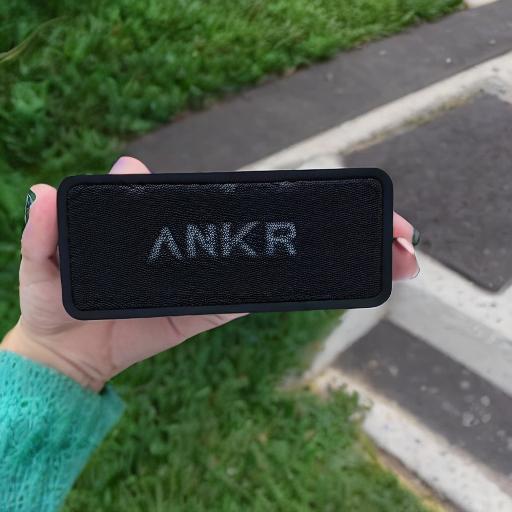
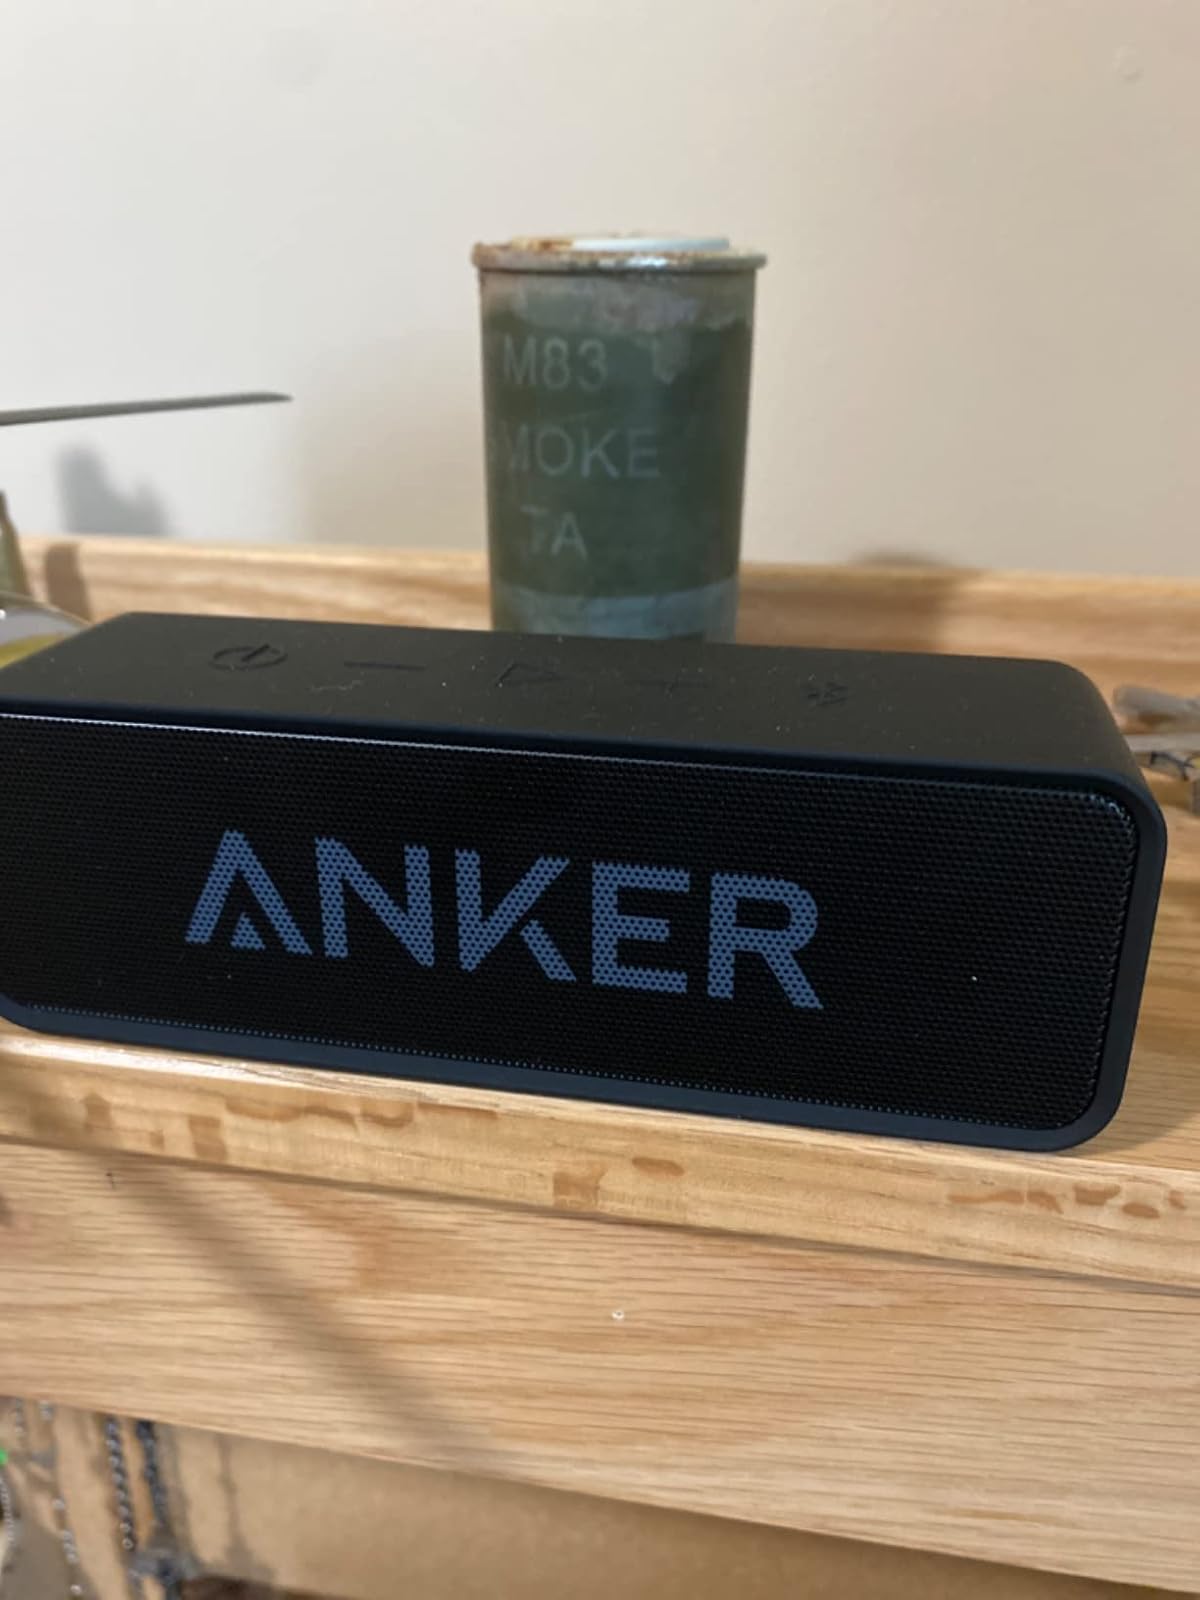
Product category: speaker
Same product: no